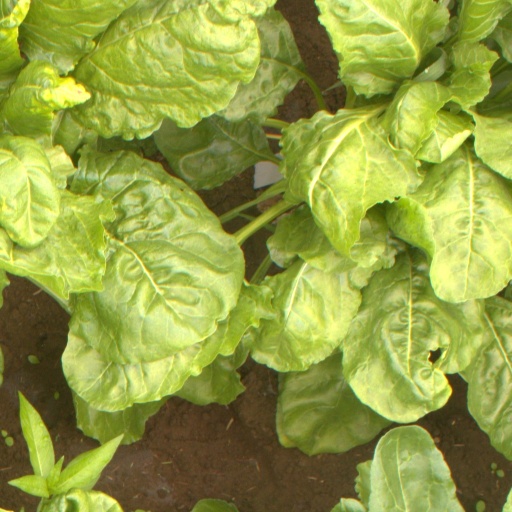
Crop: sugar beet